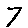
Label: 7